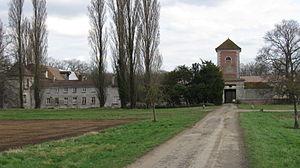
La ferme de Lamirault, communes de Croissy-Beaubourg et de Collégien. (Seine-et-Marne, région Île-de-France).
Croissy-Beaubourg est une commune française située dans le département de Seine-et-Marne en région Île-de-France.